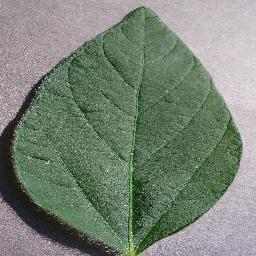
Label: Soybean___healthy